Burt Kearns

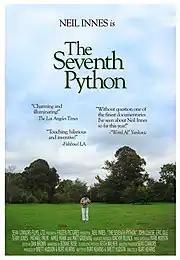

He directed and produced the 2008 documentary musical film, "The Seventh Python", about the career and influence of Monty Python collaborator and Bonzo Dog Band member Neil Innes, and directed and produced "Basketball Man", the 2007 Frozen Pictures documentary film that featured interviews telling the story of the game's inventor, James Naismith. The film was released on DVD on May 8, 2007.